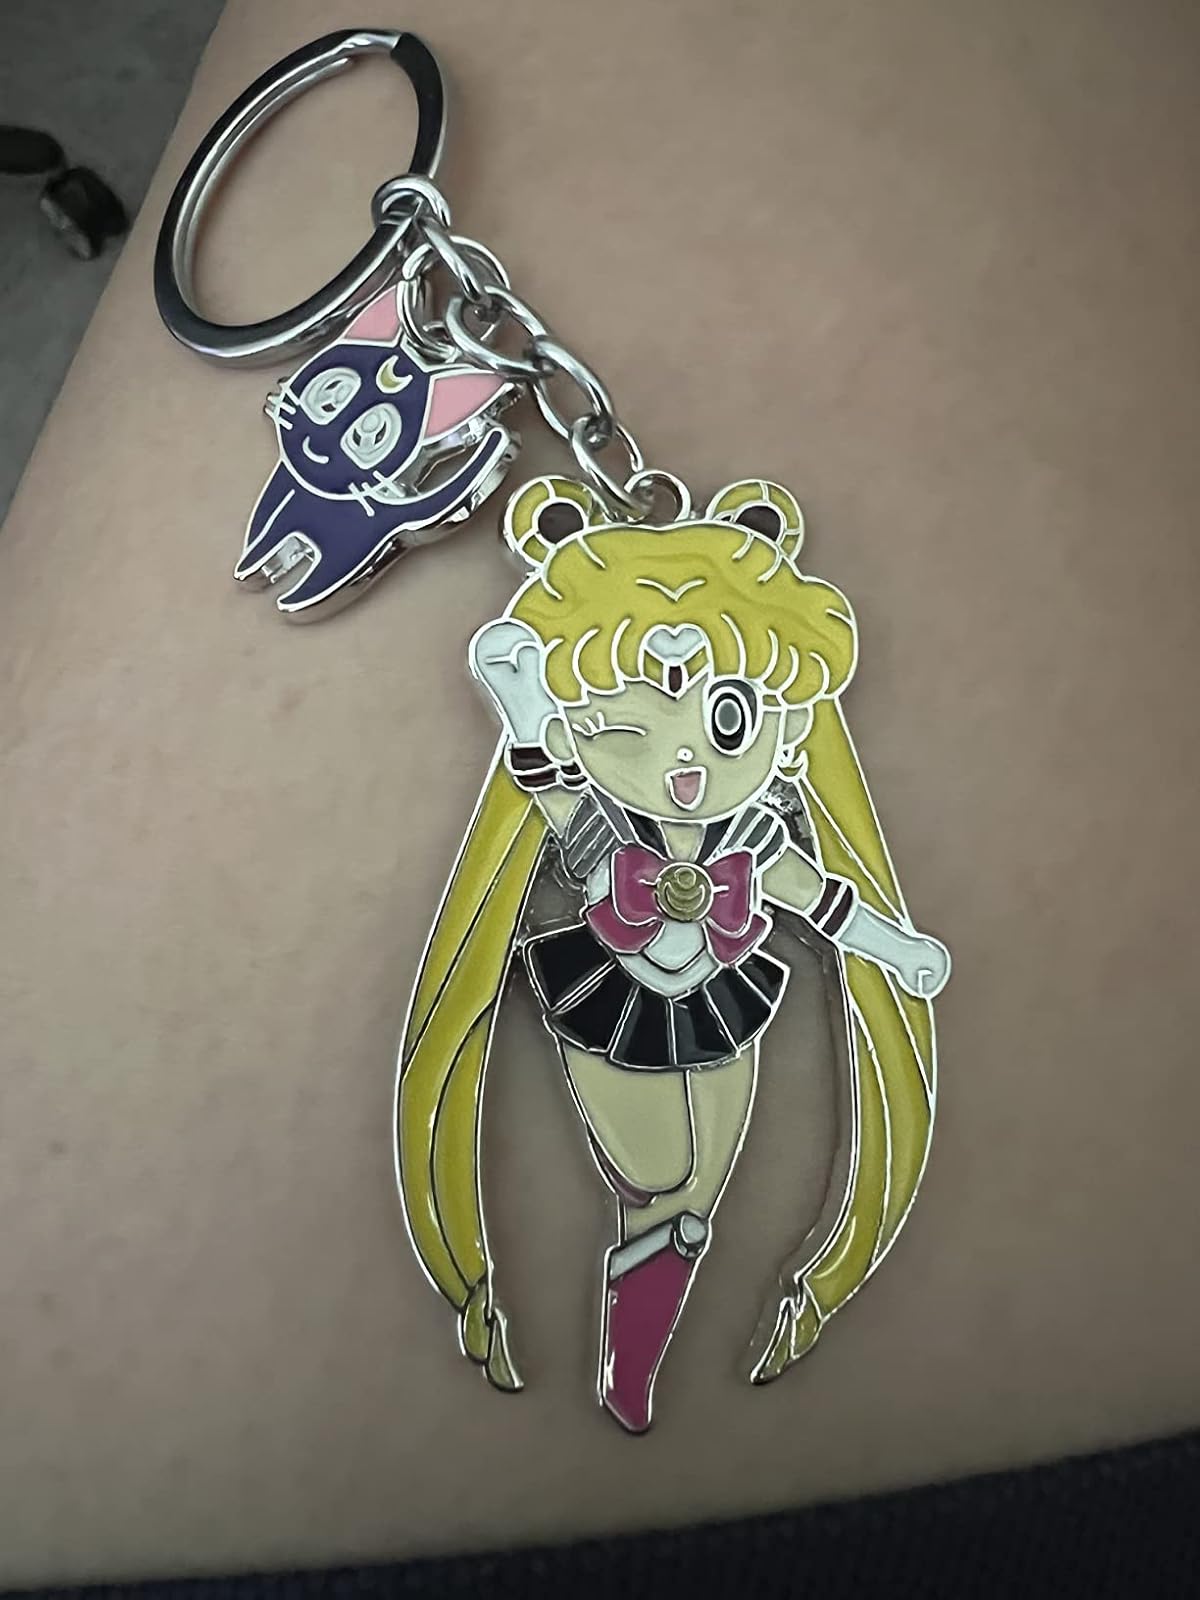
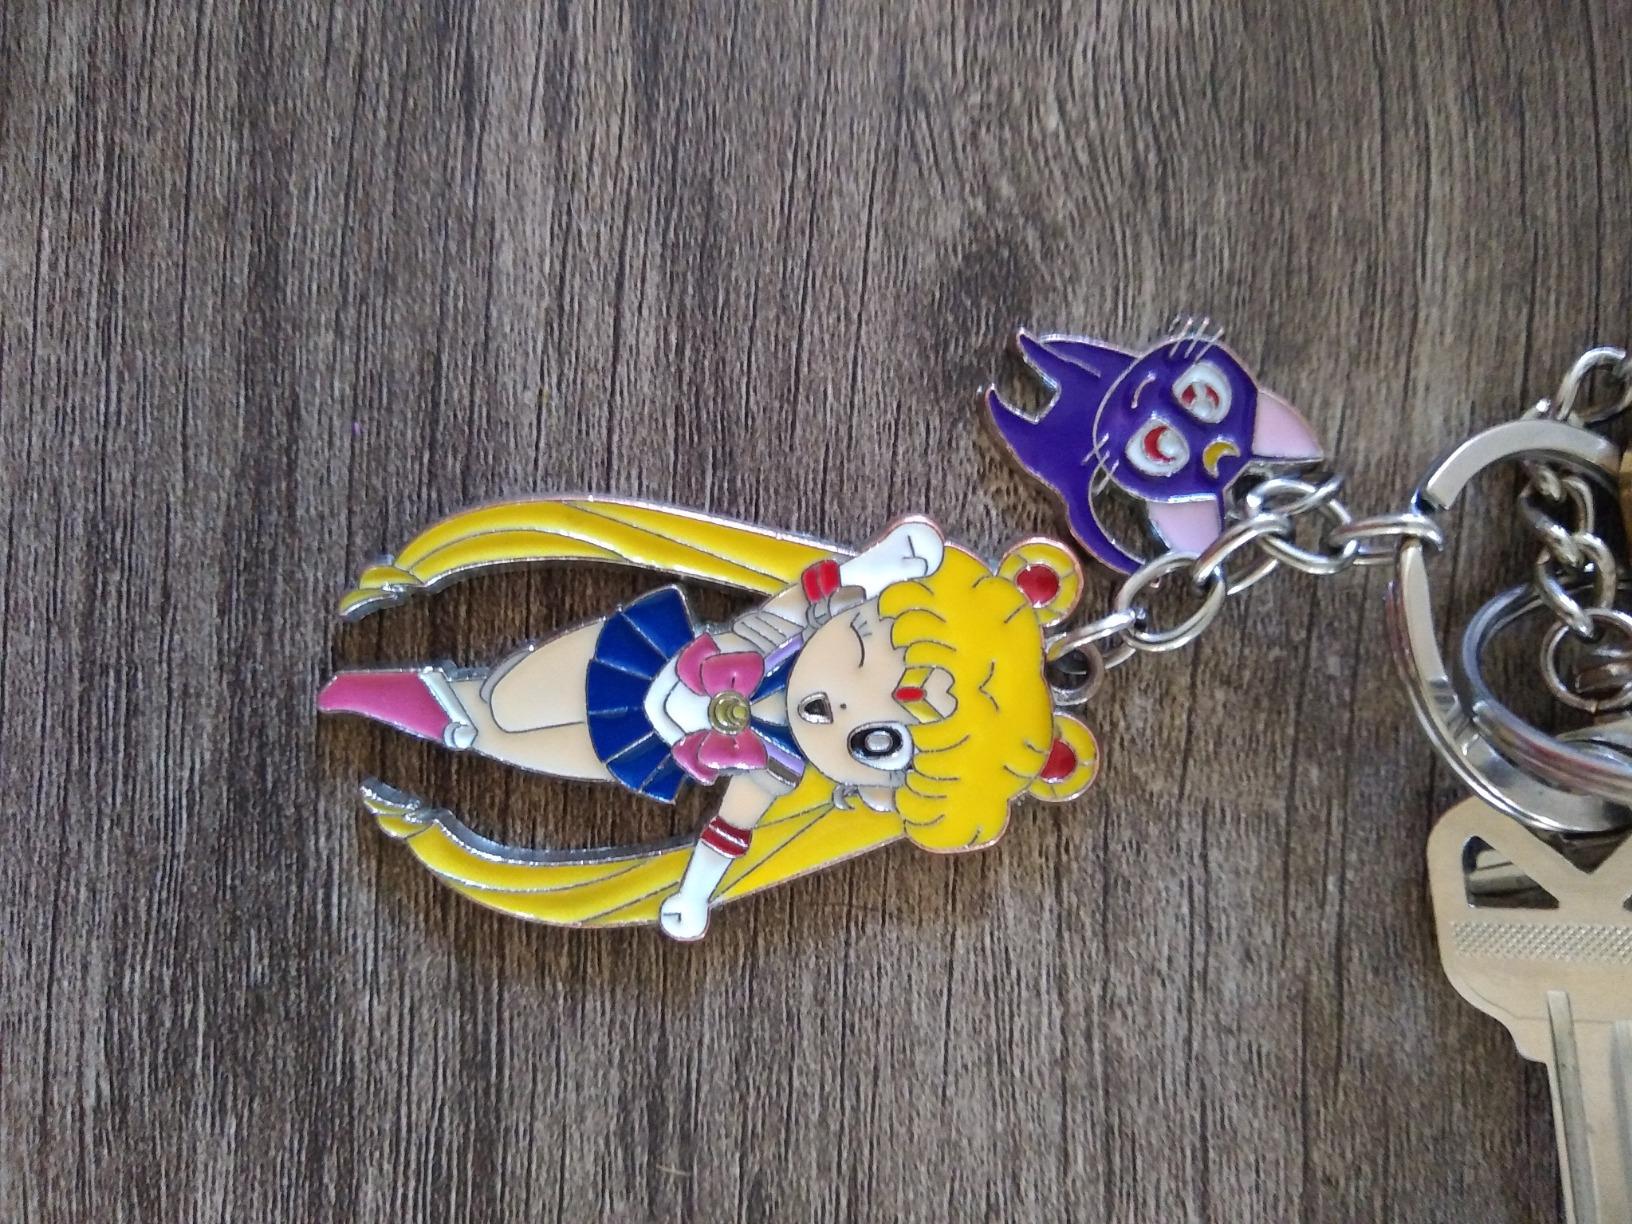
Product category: accessories_keychain
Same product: yes